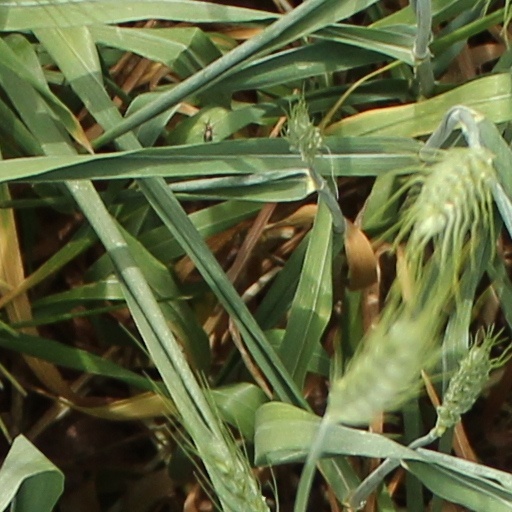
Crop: wheat